Cell proliferation

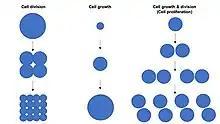
Cell division, growth, and proliferation

Cell proliferation is the process by which "a cell grows and divides to produce two daughter cells". Cell proliferation leads to an exponential increase in cell number and is therefore a rapid mechanism of tissue growth. Cell proliferation requires both cell growth and cell division to occur at the same time, such that the average size of cells remains constant in the population. Cell division can occur without cell growth, producing many progressively smaller cells (as in cleavage of the zygote), while cell growth can occur without cell division to produce a single larger cell (as in growth of neurons). Thus, cell proliferation is not synonymous with either cell growth or cell division, despite these terms sometimes being used interchangeably.